Charles Defodon

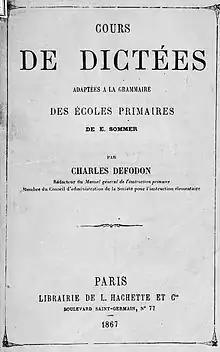
"Cours de Dictees des Ecoles Primaires" (1867)

He was a brilliant pupil at secondary school in Rouen, then went on to the Lycée Louis-le-Grand in Paris.